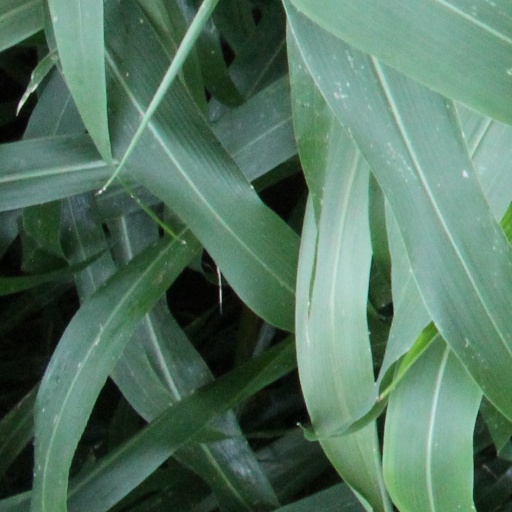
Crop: sorghum